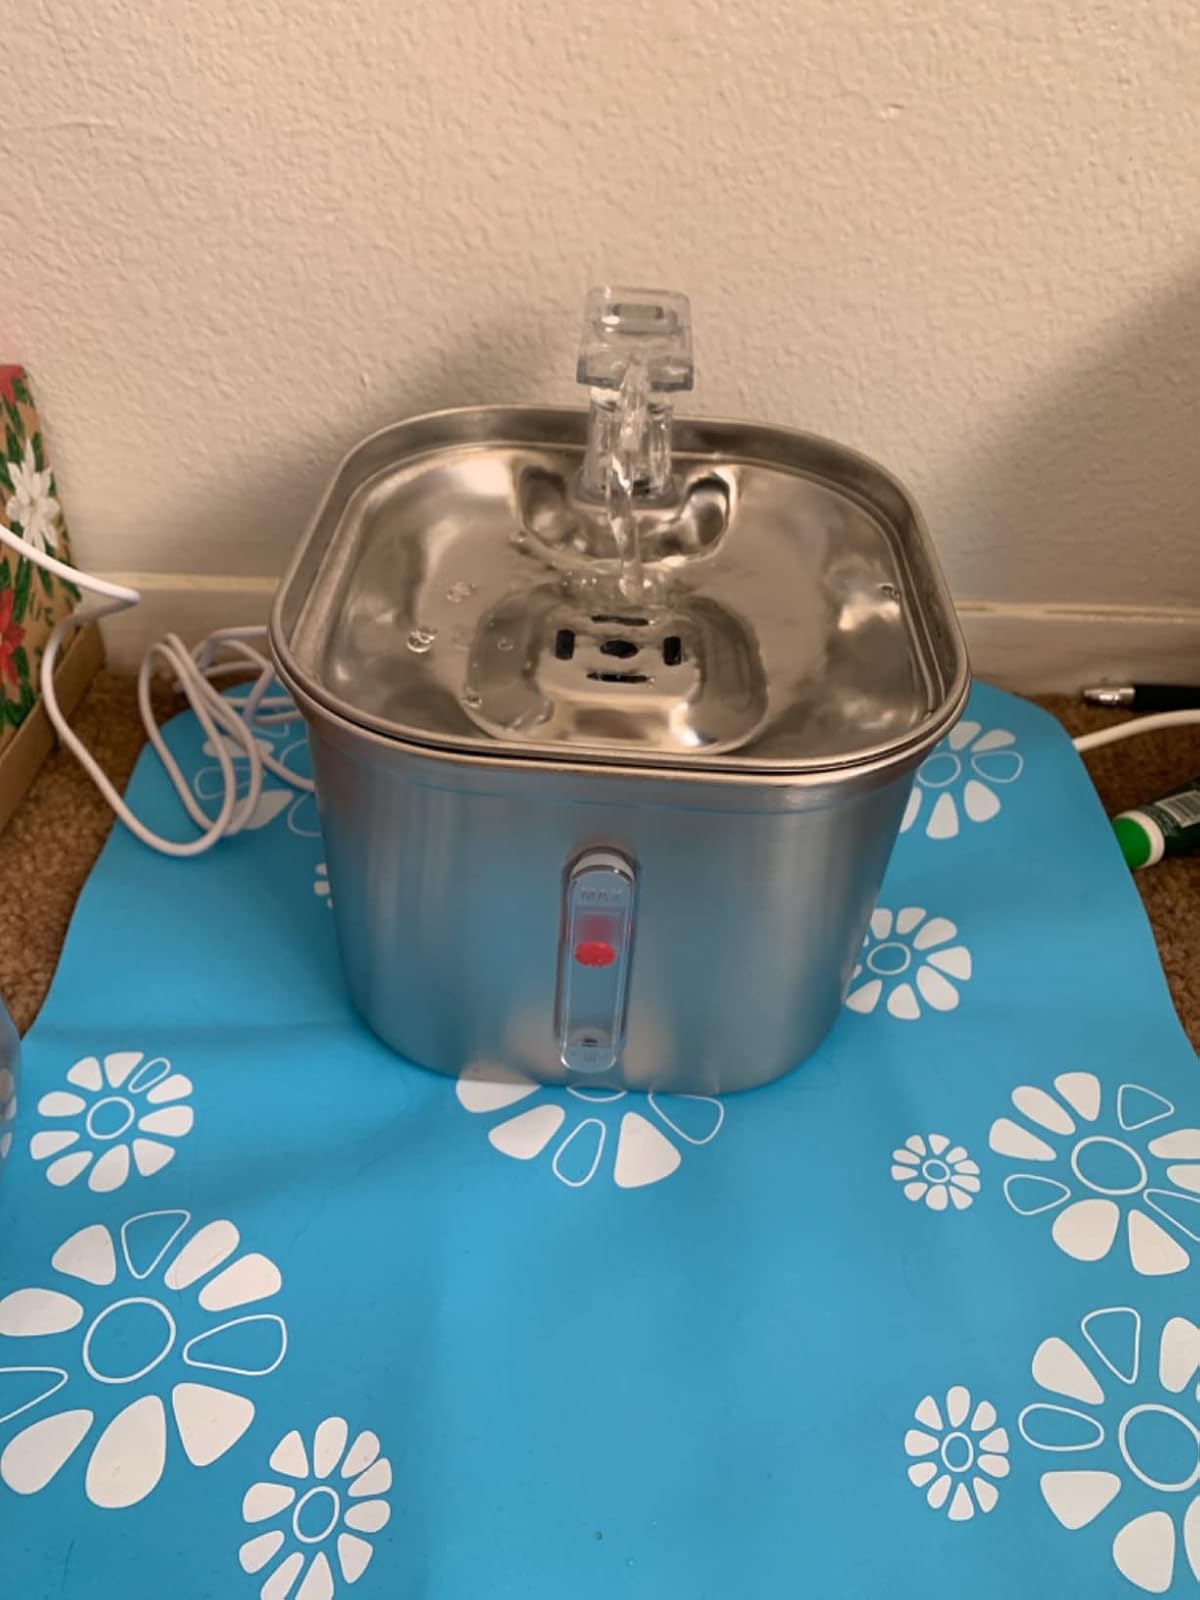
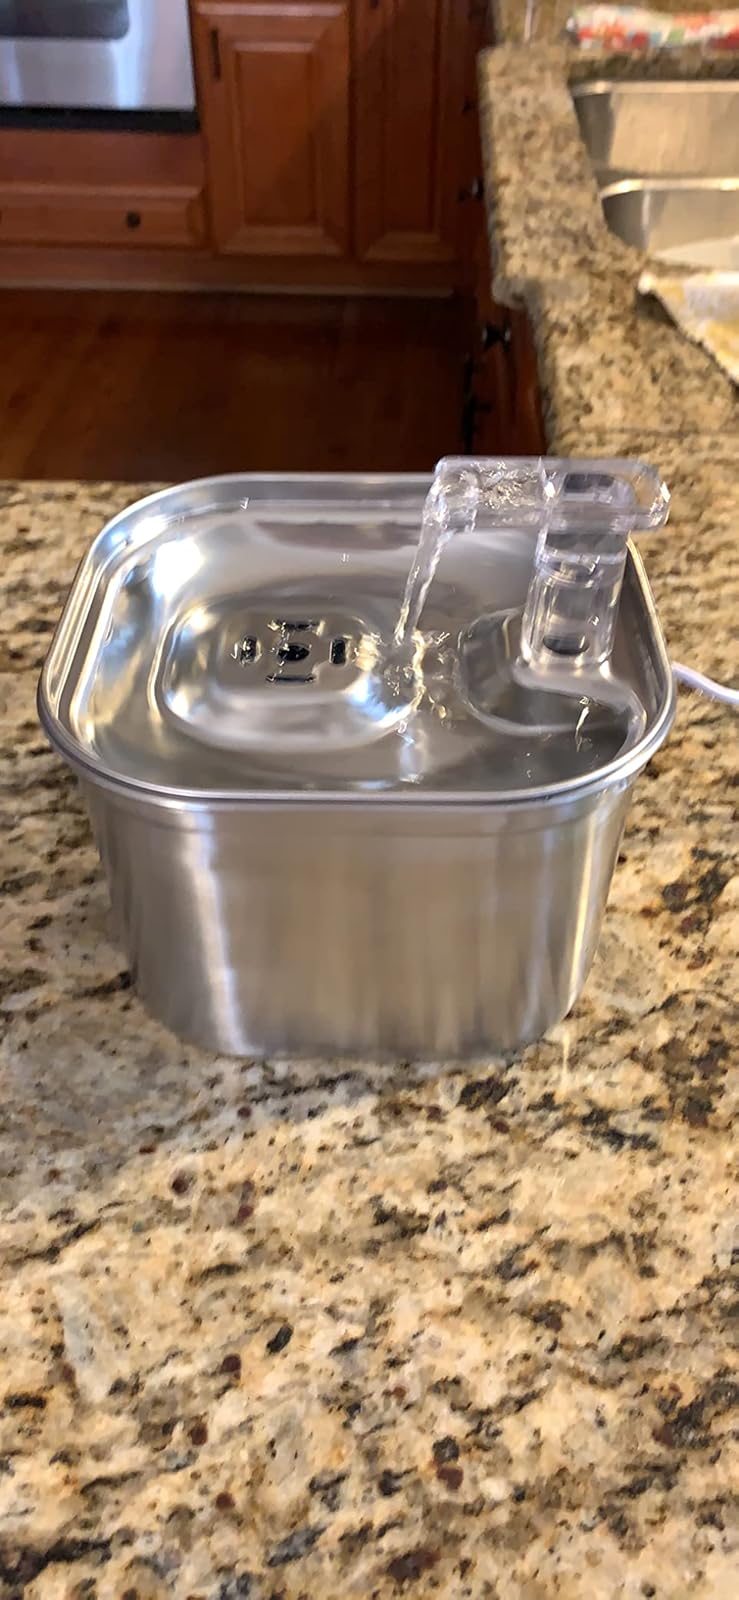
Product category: items_bowl
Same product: yes